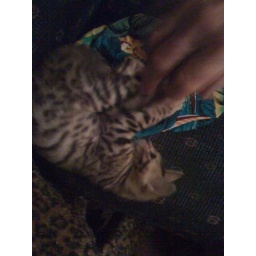
Bengal female kitten biggest sweetheart in the world